Turntablism

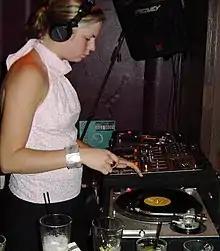
A DJ mixing two record players at a live event

A "chirp" is a type of scratch used by turntablists. It is made with a mix of moving the record and incorporating movement with the crossfade mixer. It was invented by DJ Jazzy Jeff. The scratch is somewhat difficult to perform because it takes a good amount of coordination. The scratch starts out with the cross-fader open. The DJ then moves the record forward while simultaneously closing the previously opened channel ending the first sound. Then, in a reverse fashion, the DJ opens the channel while moving the record backwards creating a more controlled sounding "baby scratch". Done in quick succession it sounds as though a chirp sound is being produced.